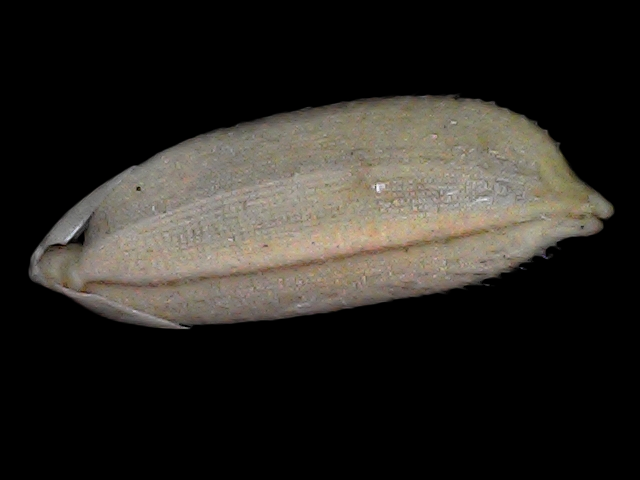
Rice variety: Br22